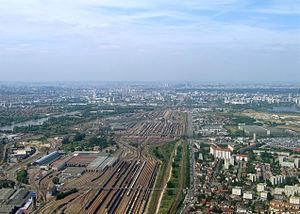
la gare de triage de Villeneuve-saint-Georges vue d'avion
Villeneuve-Saint-Georges est une commune française située dans le département du Val-de-Marne, en région Île-de-France.